List of village-level divisions of Shanxi

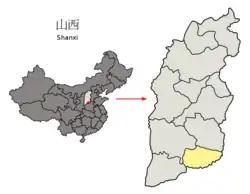
Location of Jincheng in the province

The only subdistrict is Dongcheng Subdistrict (东城街道)